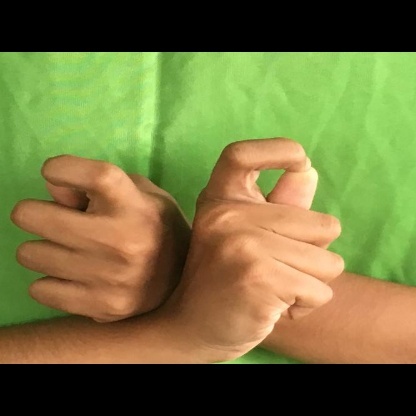
Mudra: Berunda